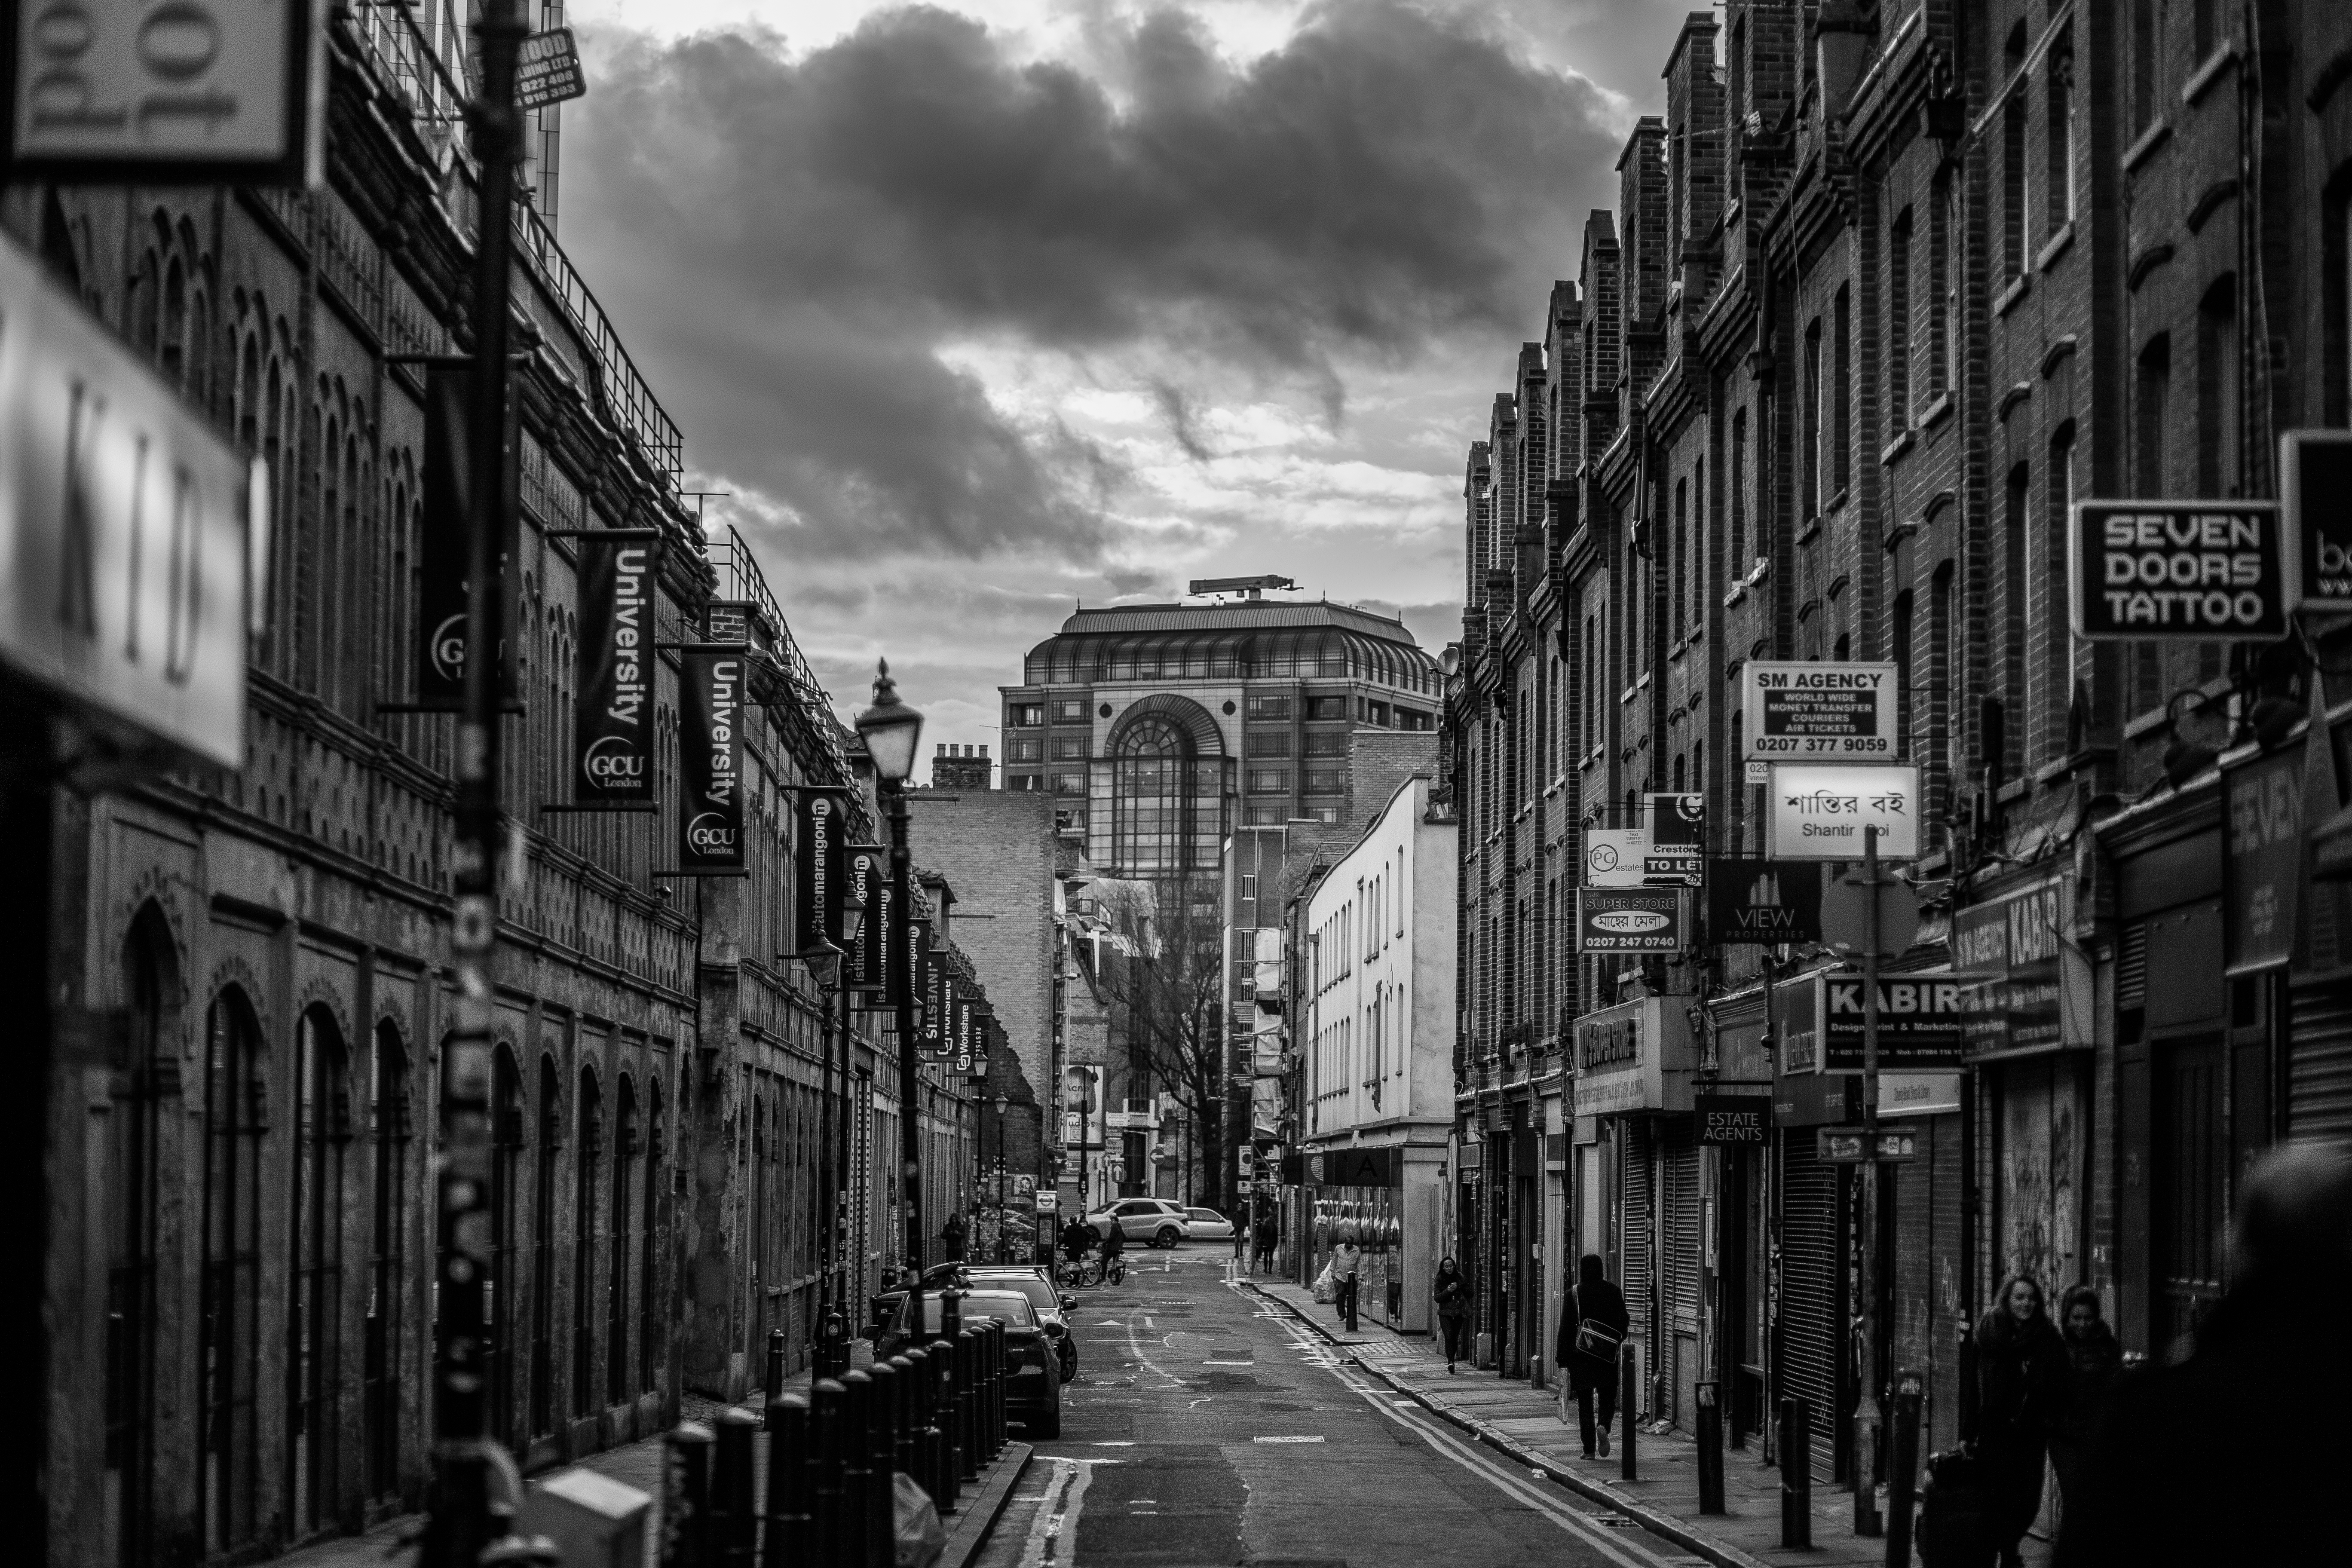
white, black, street, urban area, black and white, monochrome, town, metropolis, city, road, sky, human settlement, monochrome photography, neighbourhood, architecture, building, infrastructure, metropolitan area, alley, lane, photography, downtown, thoroughfare, cloud, house, style, nonbuilding structure, cityscape, road surface